Mary Stuart MacMurphy

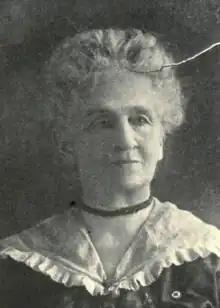

Mary Stuart MacMurphy ( James; after marriage, MacMurphy or McMurphy; September 1, 1846 – January 31, 1934) was an American teacher, lecturer, clubwoman, and author. She was the author of "Only Glimpses" (1887) and "Ferns of Wisconsin". She held positions at Albany Female Academy, Robinson Female Seminary, College Preparatory School, and Waller High School.